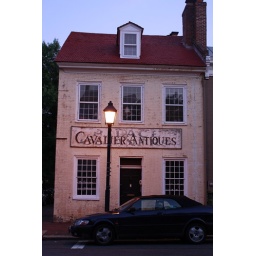
I hate that there's a modern car in my picture. Should be a horse drawn carriage.